Jack Aitken

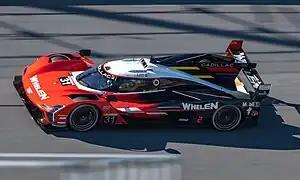
Aitken competing at the 2023 24 Hours of Daytona.

In February 2016, Aitken was one of four drivers confirmed to join the young driver program of Renault F1. In September 2017, Aitken sampled Formula One machinery for the first time, testing the Lotus E20 at Jerez. In February 2018, Aitken was appointed as third and reserve driver for Renault. That year, he tested the Renault R.S.18 at the Circuit de Barcelona-Catalunya during the young drivers' test. Another test came at Suzuka where once again he drove the R.S.18. Aitken continued as test driver for Renault in 2019, and once again took part in the 2019 young drivers' test at Barcelona. In February 2020, Aitken left Renault.